Columbus Circle (film)

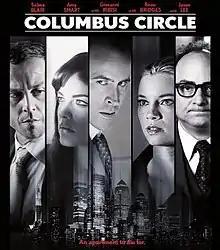

Columbus Circle is a 2012 American independent thriller film directed by George Gallo and co-written by Gallo and Kevin Pollak. The film stars Selma Blair, Giovanni Ribisi, Beau Bridges, Amy Smart, Jason Lee, and Kevin Pollak. The film was released directly to video in the United States on March 6, 2012. Producer Christopher Mallick is accused of stealing millions of dollars from customers of his now defunct billing company "ePassporte" to fund the production of his films.